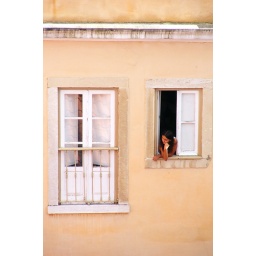
girl in window